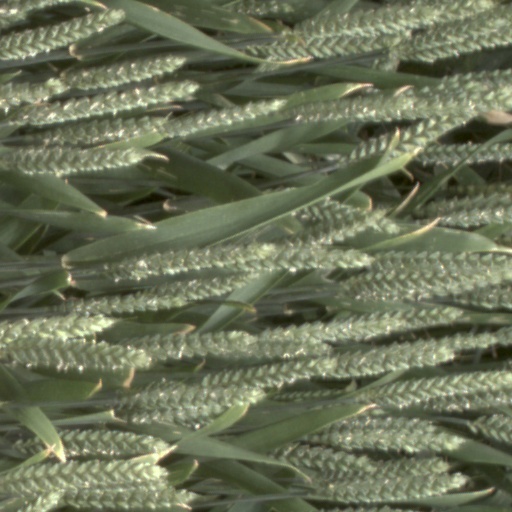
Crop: wheat